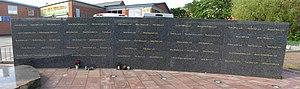
L'incendie survenu le 29 octobre 1998 dans un local associatif de Göteborg, transformé pour un soir en discothèque, est l'une des plus grandes catastrophes de l'histoire moderne de la Suède : il a causé la mort de 63 jeunes, âgés de douze à vingt ans. Les flammes s'étant déclarées dans l'unique escalier de secours, l'évacuation n'était possible que par l'entrée et par les fenêtres, et de nombreuses personnes furent prises au piège dans un local dont la capacité d'accueil était largement dépassée. La piste criminelle fut immédiatement évoquée, mais ce n'est qu'en 2000 que les coupables furent arrêtés et condamnés.